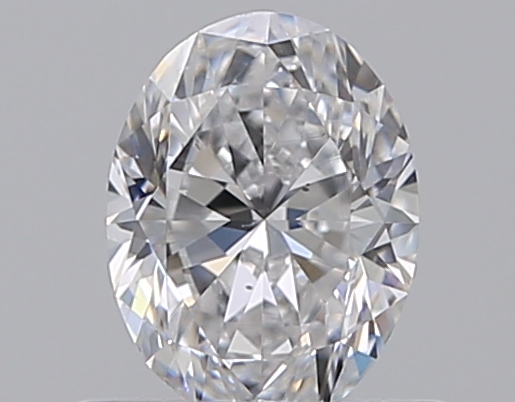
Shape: oval
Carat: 0.5
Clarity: VS2
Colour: D
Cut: VG
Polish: EX
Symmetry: VG
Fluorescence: N
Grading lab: GIA
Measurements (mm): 5.85 x 4.4 x 2.85